Sintashta culture

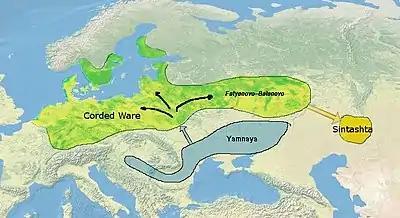

Because of the difficulty of identifying the remains of Sintashta sites beneath those of later settlements, the culture was only distinguished in the 1990s from the Andronovo culture.